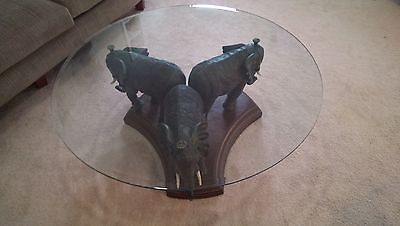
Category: table